2009 Champions League Twenty20

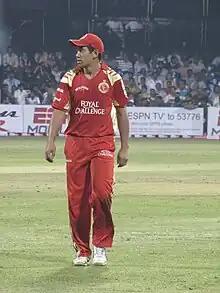
Ross Taylor in october 2009 as RCB Player

There were a number of cases where players were a part of more than one of the teams which had qualified for the tournament. In these cases the player was allowed to only play for the team from the country he was eligible to represent in international cricket unless another team paid US$200,000 compensation. Only Dirk Nannes was named in more than one preliminary squad – those of Delhi Daredevils and his "home" team, the Victorian Bushrangers. Delhi paid Victoria US$200,000 to retain Nannes.